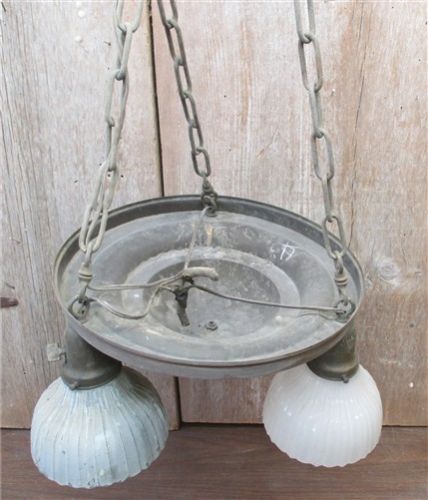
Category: lamp